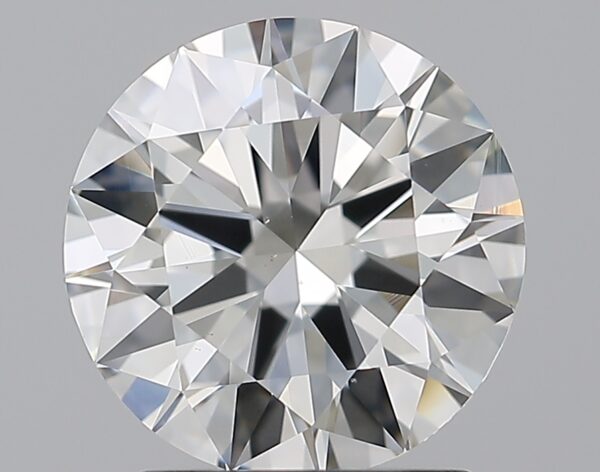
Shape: round
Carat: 2
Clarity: VS1
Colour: I
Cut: EX
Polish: EX
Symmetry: EX
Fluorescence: N
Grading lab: GIA
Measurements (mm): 8.14 x 8.2 x 4.88